Peter Quilter

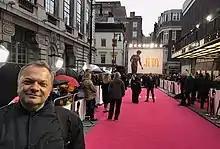
Peter Quilter at the London premiere of JUDY

Quilter's other major hit "Glorious!" also received its debut production in 2005, opening at Birmingham Repertory Theatre and transferring in November 2005 to the Duchess Theatre in the West End of London. The production starred the much loved comedy actress Maureen Lipman, was directed by Alan Strachan and produced by impresario Michael Codron. "Glorious!" told the story of Florence Foster Jenkins, the worst singer in the world. It ran in London for six months and over 200 performances. The play was nominated for the Laurence Olivier Award as Best New Comedy. "Glorious!" made its North American debut at Theatre Calgary and had its first foreign language production at the Helsinki City Theatre, under the title "Suurenmoista!"